Suceava

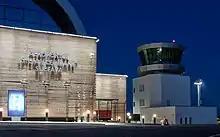
Suceava Ștefan cel Mare International Airport - new TWR and main terminal building in 2015.

Suceava is served by the Suceava International "Ștefan cel Mare" Airport (SCV), located east of the town centre, in the nearby small town of Salcea. The airport initially opened in 1962 when commercial services started with TAROM, the oldest operating Romanian airline. In 1963, the runway was paved, and an apron was built. Services by TAROM were discontinued in 2001, but resumed in 2004. During this period, the airport was only served by Angel Airlines. In March 2005, the airport was renamed "Ștefan cel Mare Airport", and opened to international traffic.